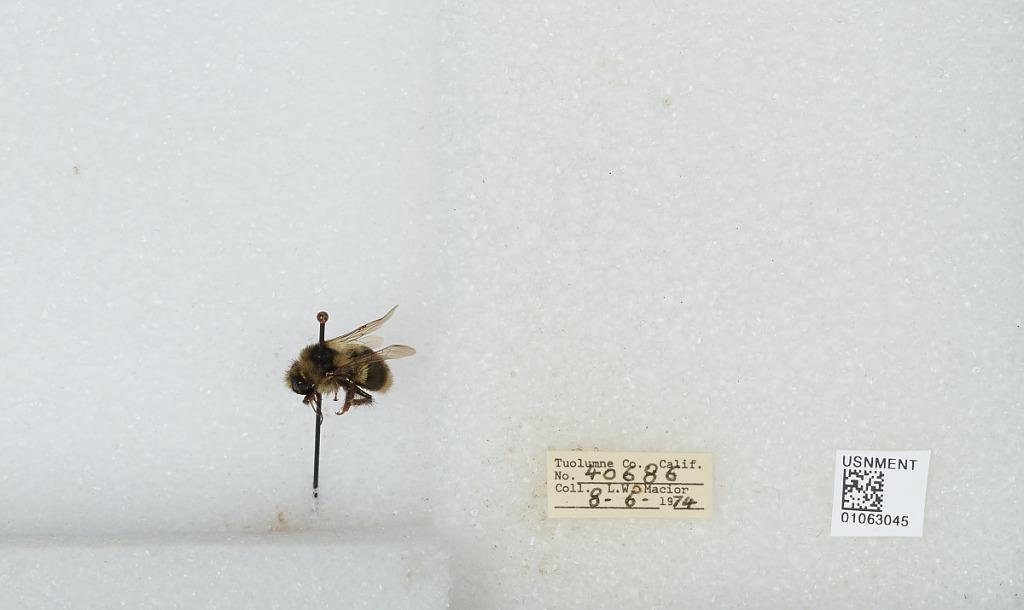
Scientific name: Bombus bifarius nearcticus
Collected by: L. Macior
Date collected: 1974-8-6
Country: United States
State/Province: California
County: Tuolumne
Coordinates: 38.02, -119.93